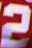
Number: 2